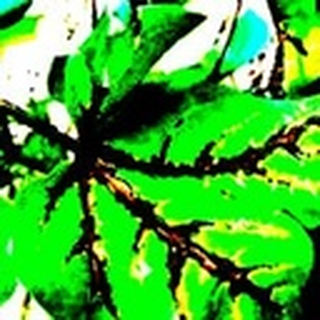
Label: cotton_bacterial_blight